Dissolution of the monasteries

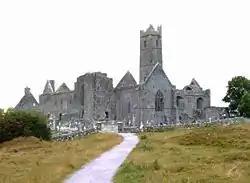
Quin Abbey, a Franciscan Friary built in the 15th century and suppressed in 1541

Although Henry continued to maintain that his sole objective was monastic reform, in 1537 it became clear that official policy was the general extinction of monasticism in England and Wales. This extinction was now expected to be achieved through individual applications from superiors for voluntary surrender rather than through a systematic statutory dissolution. One Abbey whose monks had been implicated in the Pilgrimage of Grace was Furness in Lancashire. The abbot, fearful of a treason charge, petitioned to make a voluntary surrender of his house, which Cromwell happily approved. From then on, all dissolutions that were not a consequence of convictions for treason were legally "voluntary" – a principle that was taken a stage further with the voluntary surrender of Lewes priory in November 1537 when the monks were not accorded the option of transfer to another house, but with the additional motivation that from then on, ordinary monks (but not friars) were offered life pensions if they co-operated. Abbots and priors came under pressure from their communities to petition for voluntary surrender if they could obtain favourable terms for pensions; they also knew that if they refused to surrender, they might suffer the penalty for treason and their house would be dissolved anyway. Where the King had been able to establish himself as founder, he exploited his position to place compliant monks and nuns as the head of the house while non-royal patrons and founders also tended to press superiors for an early surrender, hoping to get preferential treatment in the disposal of monastic properties. From the beginning of 1538, Cromwell targeted the houses that he knew to be wavering in their resolve, cajoling and bullying their superiors to apply for surrender. Nevertheless, the public stance of the government was that the better-run houses could still expect to survive, and Cromwell dispatched a circular in March 1538 condemning false rumours of a general policy of dissolution while also warning superiors against asset-stripping or concealment of valuables, which could be construed as treasonable action.